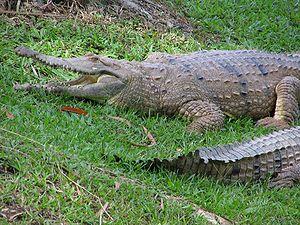
Crocodylus johnsoni, le Crocodile de Johnston, est une espèce de crocodiliens de la famille des Crocodylidae.